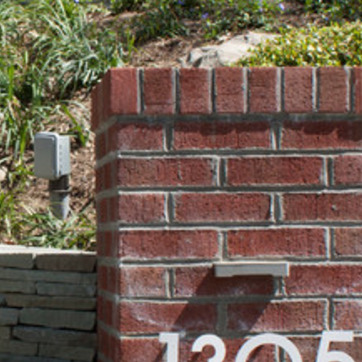
Material: brick